Albert Twesme

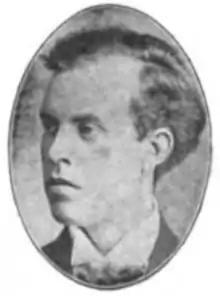

Albert Theodore Twesme (August 7, 1879June 27, 1949) was an American lawyer, jurist, and Republican politician from Trempealeau County, Wisconsin. He represented Trempealeau County in the Wisconsin State Assembly during the 1909 session and later served as a county judge.